Tengrism

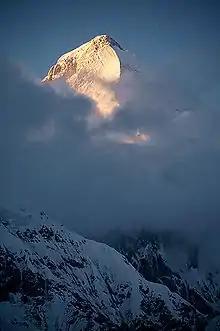
Peak of Khan Tengri at sunset

It was the prevailing religion of the Göktürks, Xianbei, Bulgars, Xiongnu, Yeniseian and Mongolic peoples and Huns, as well as the state religion of several medieval states such as the First Turkic Khaganate, the Western Turkic Khaganate, the Eastern Turkic Khaganate, Old Great Bulgaria, the First Bulgarian Empire, Volga Bulgaria, Khazaria, and the Mongol Empire. In the "Irk Bitig", a ninth century manuscript on divination, Tengri is mentioned as (God of Turks). According to many academics, Tengrism was, and to some extent still is, a predominantly polytheistic religion based on the shamanistic concept of animism, and was first influenced by monotheism during the imperial period, especially by the 12th–13th centuries. Abdulkadir Inan argues that Yakut and Altai shamanism are not entirely equal to the ancient Turkic religion.